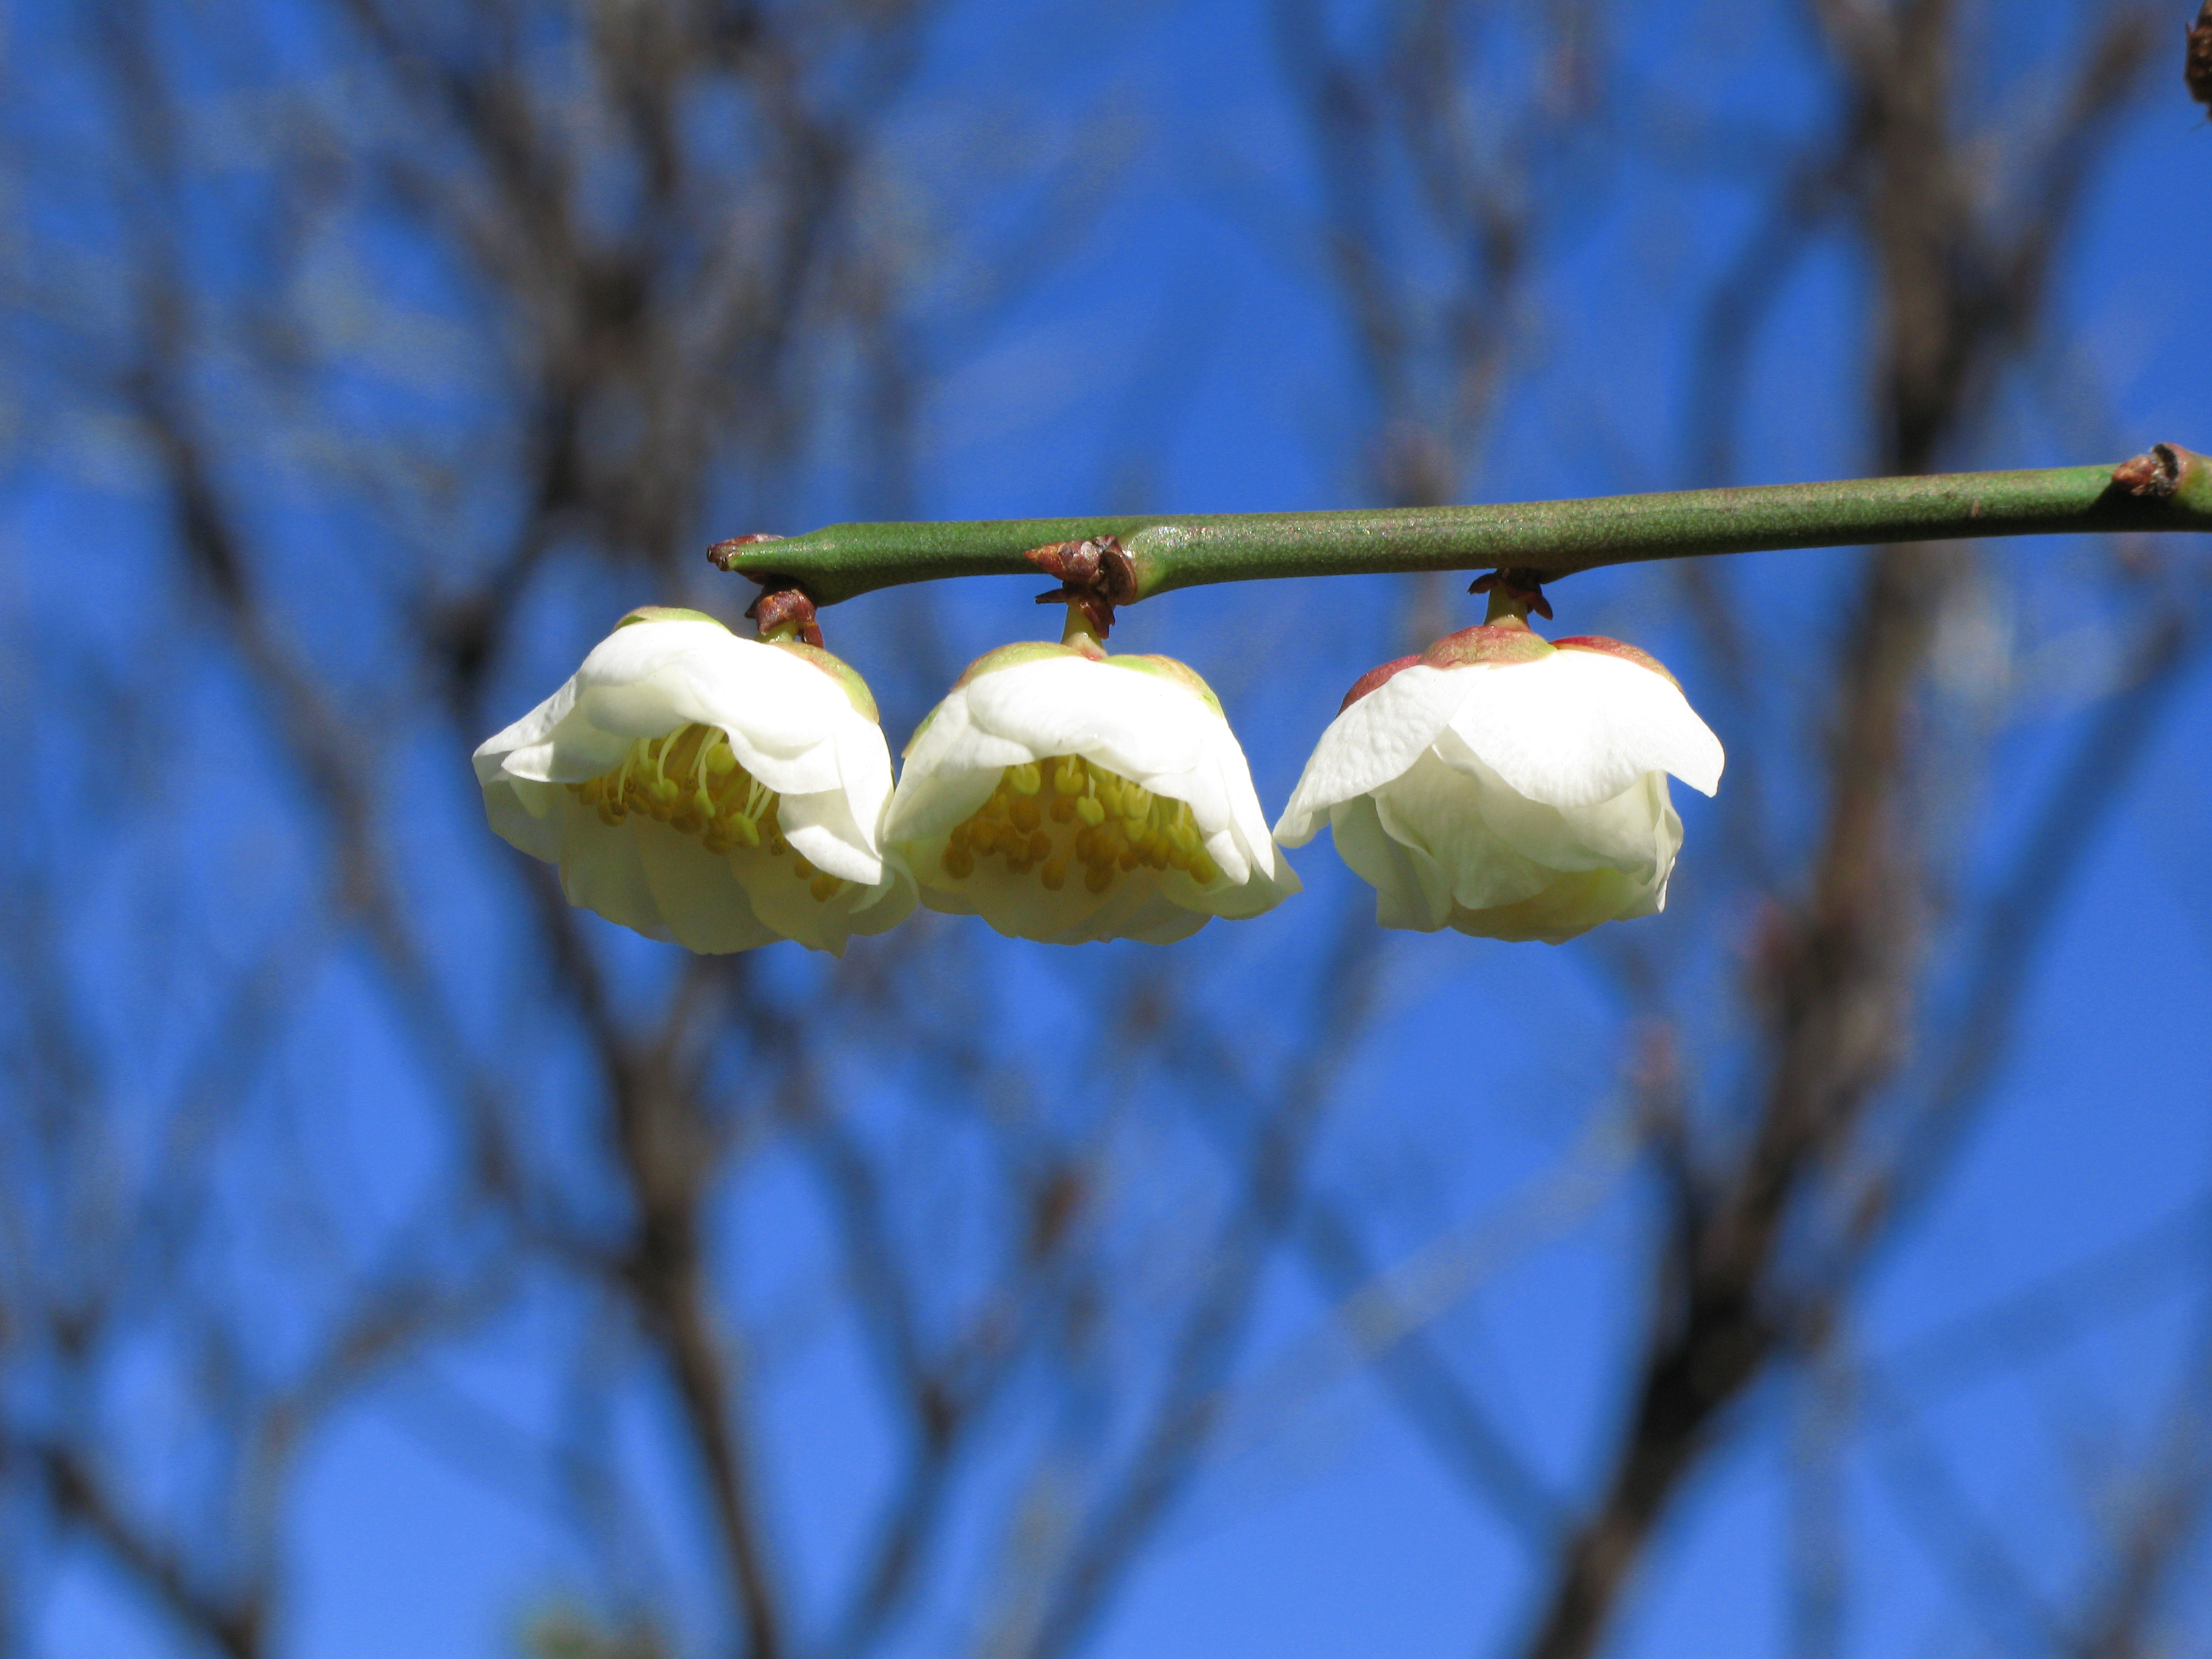
tree, nature, branch, blossom, plant, sunlight, leaf, flower, food, spring, high, produce, botany, flora, wildflower, close up, hires, bud, hi, res, powershotg7, canong7, mawep, macro photography, flowering plant, plant stem, land plant